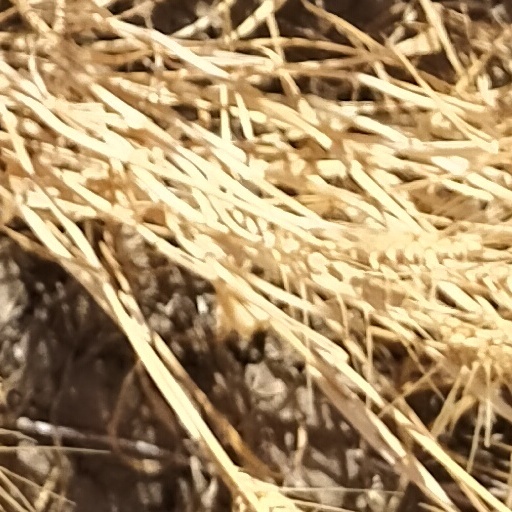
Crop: wheat